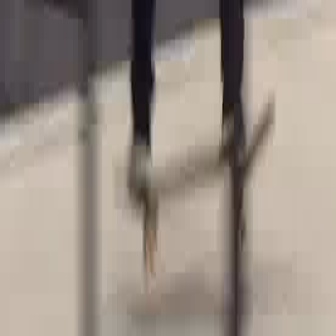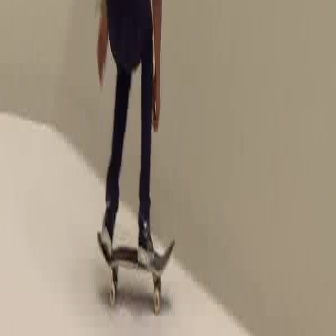
  Please identify the target specified by the bounding box [114,100,278,264] in the first image and locate it in the second image. Return the coordinates in [x_min,y_min,x_max,y_max] format.
Answer: [96,230,174,307]